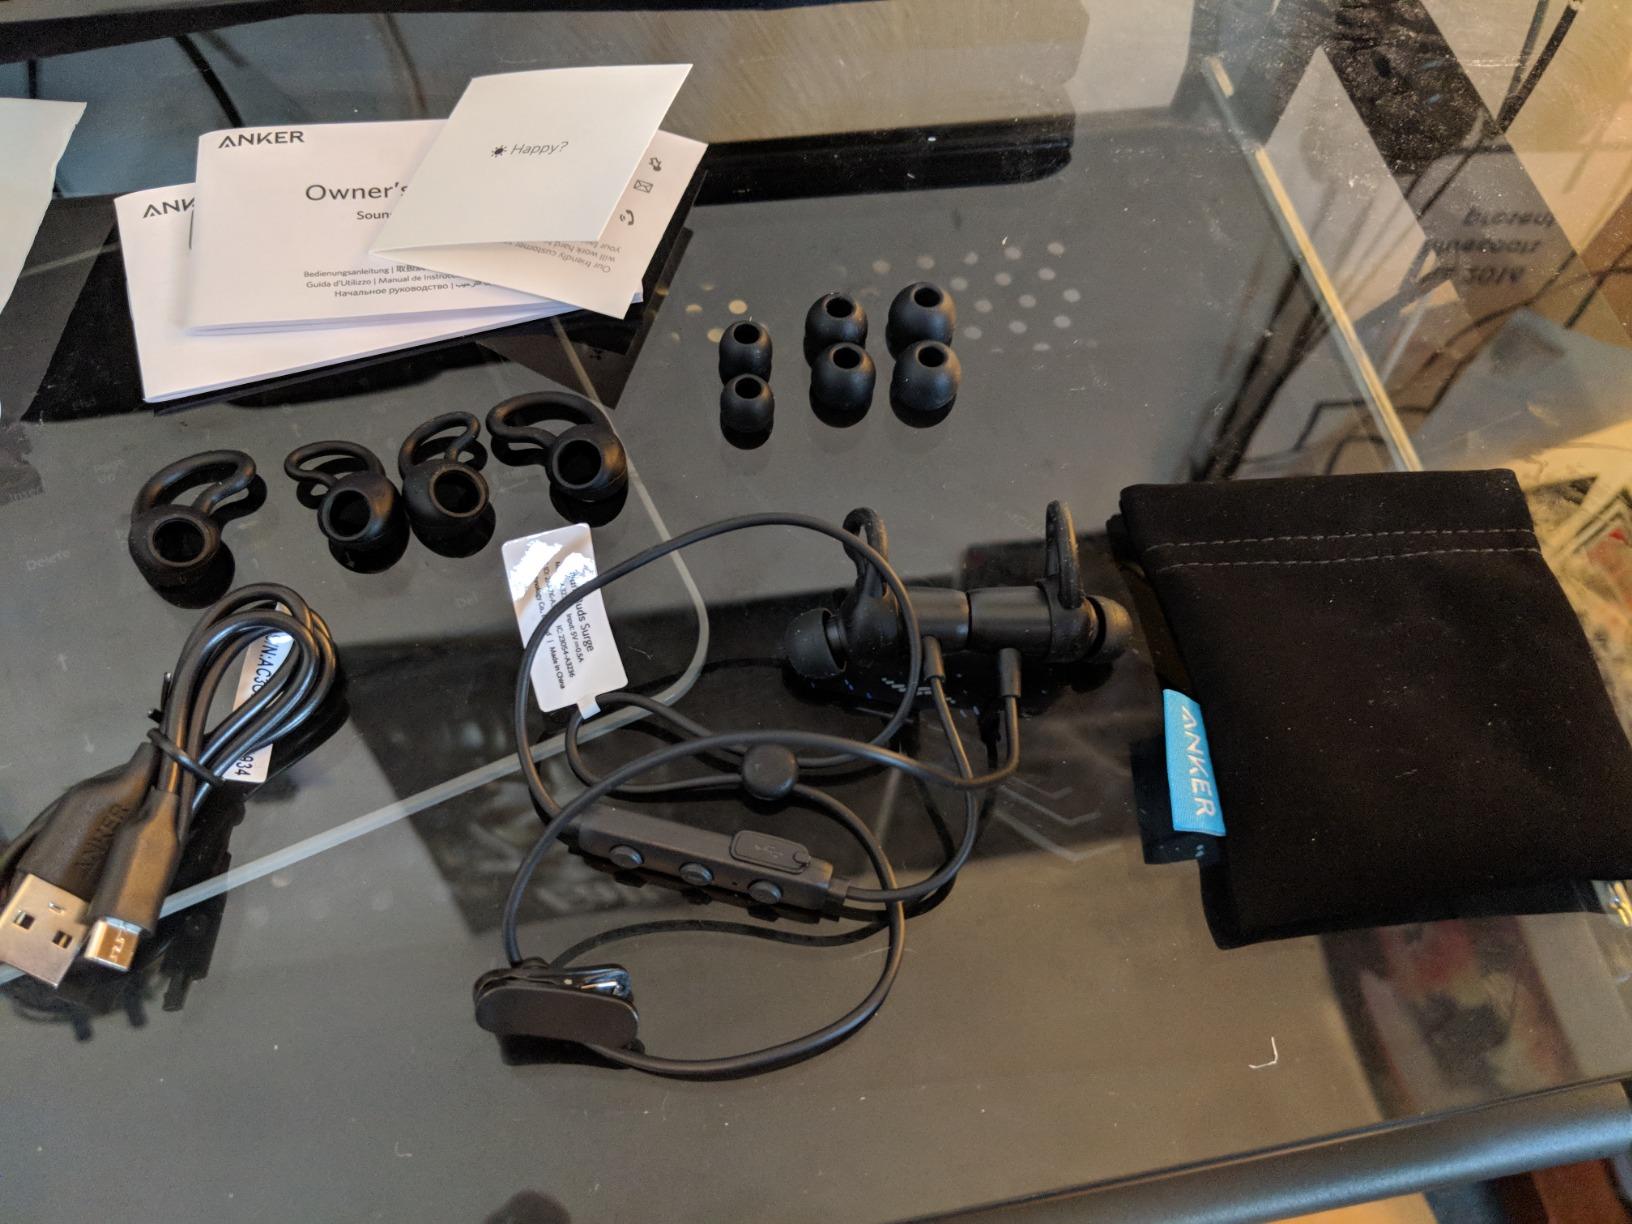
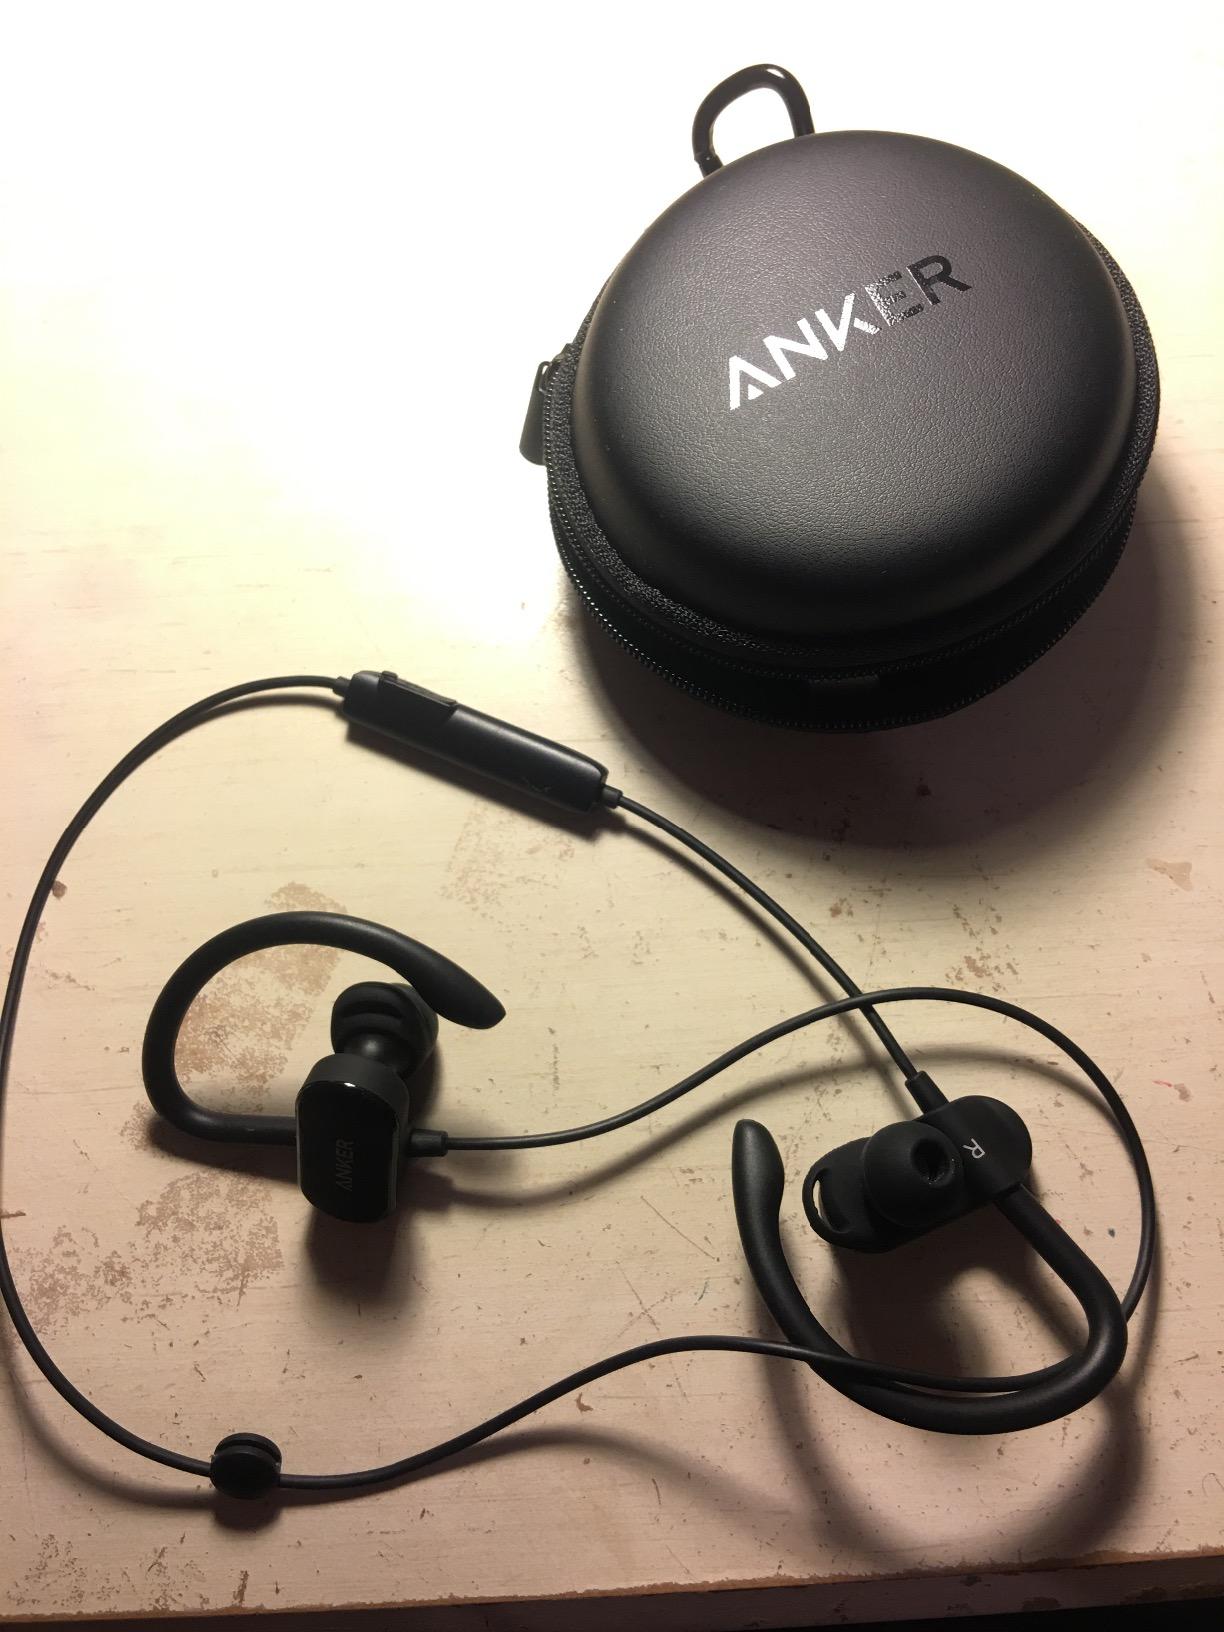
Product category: headphones
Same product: no